Emperor Go-Uda

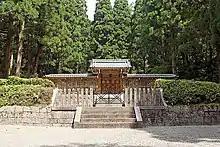
Memorial Shinto shrine and mausoleum honoring Emperor Go-Uda.

Emperor Go-Uda's Imperial mausoleum is the "Rengebuji no misasagi" (蓮華峯寺陵) in Ukyō-ku, Kyoto.